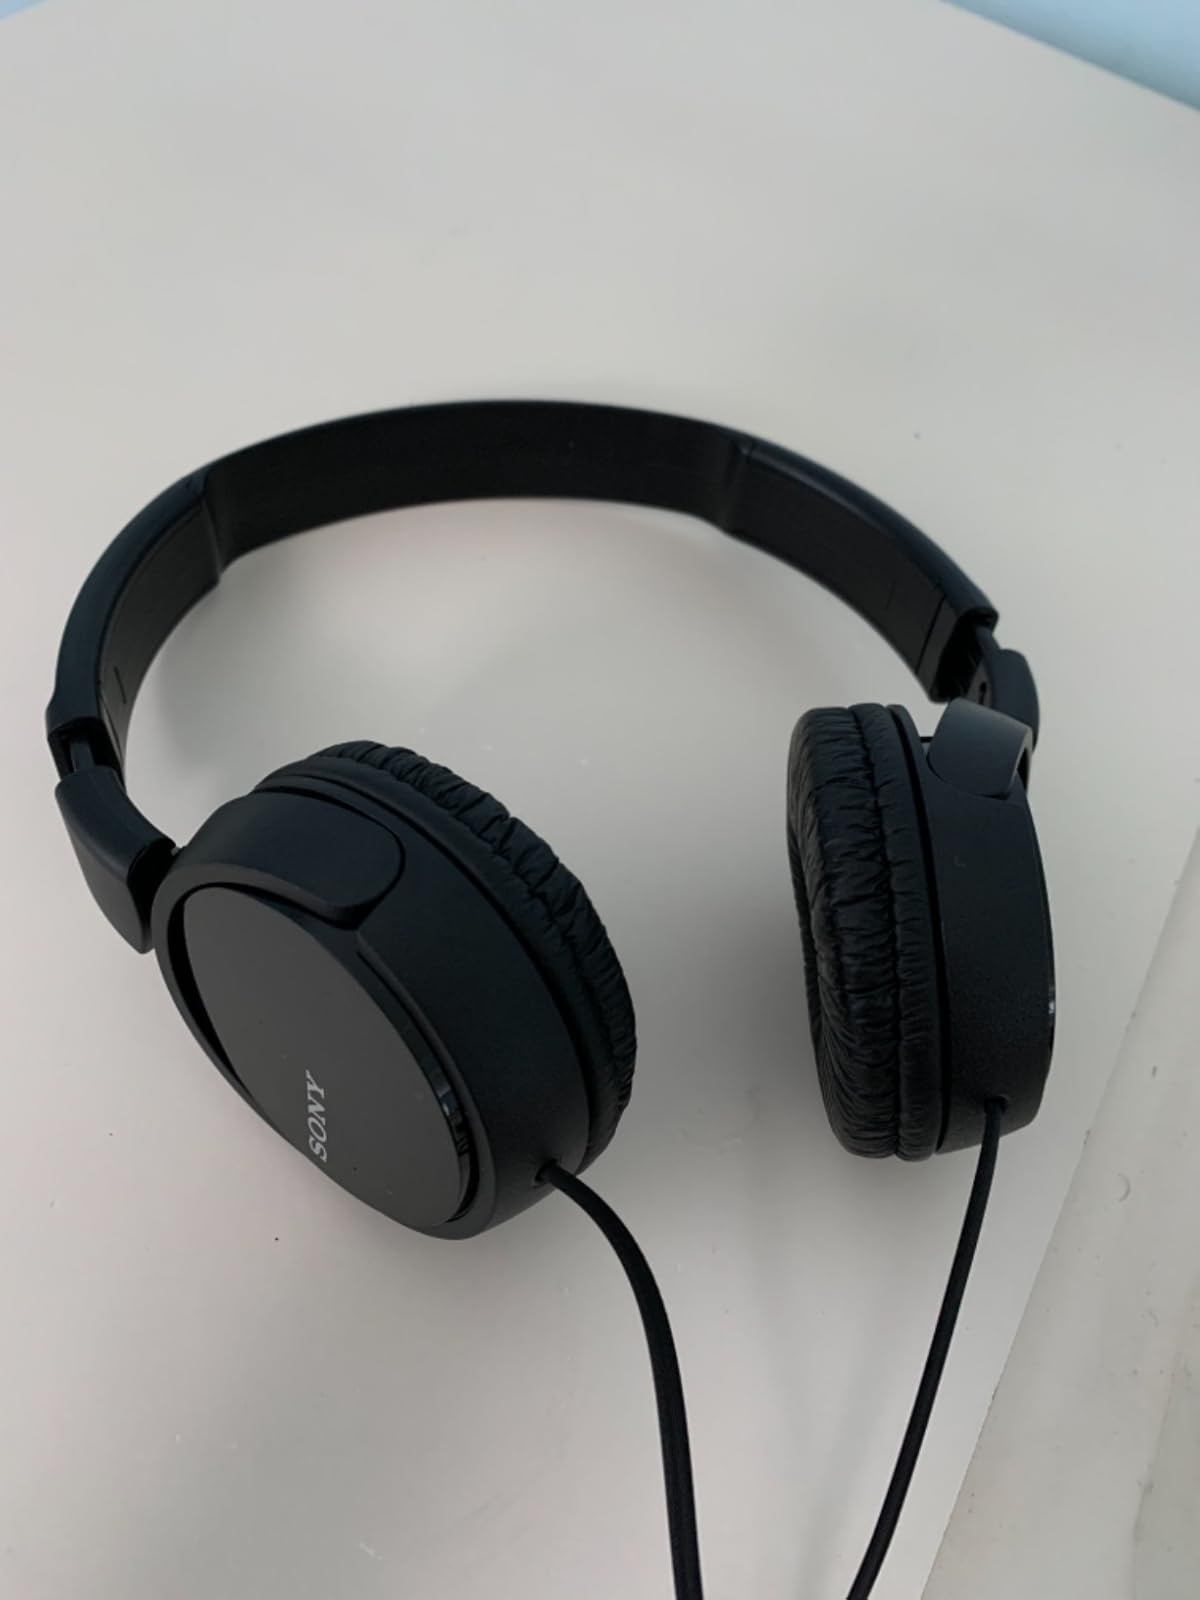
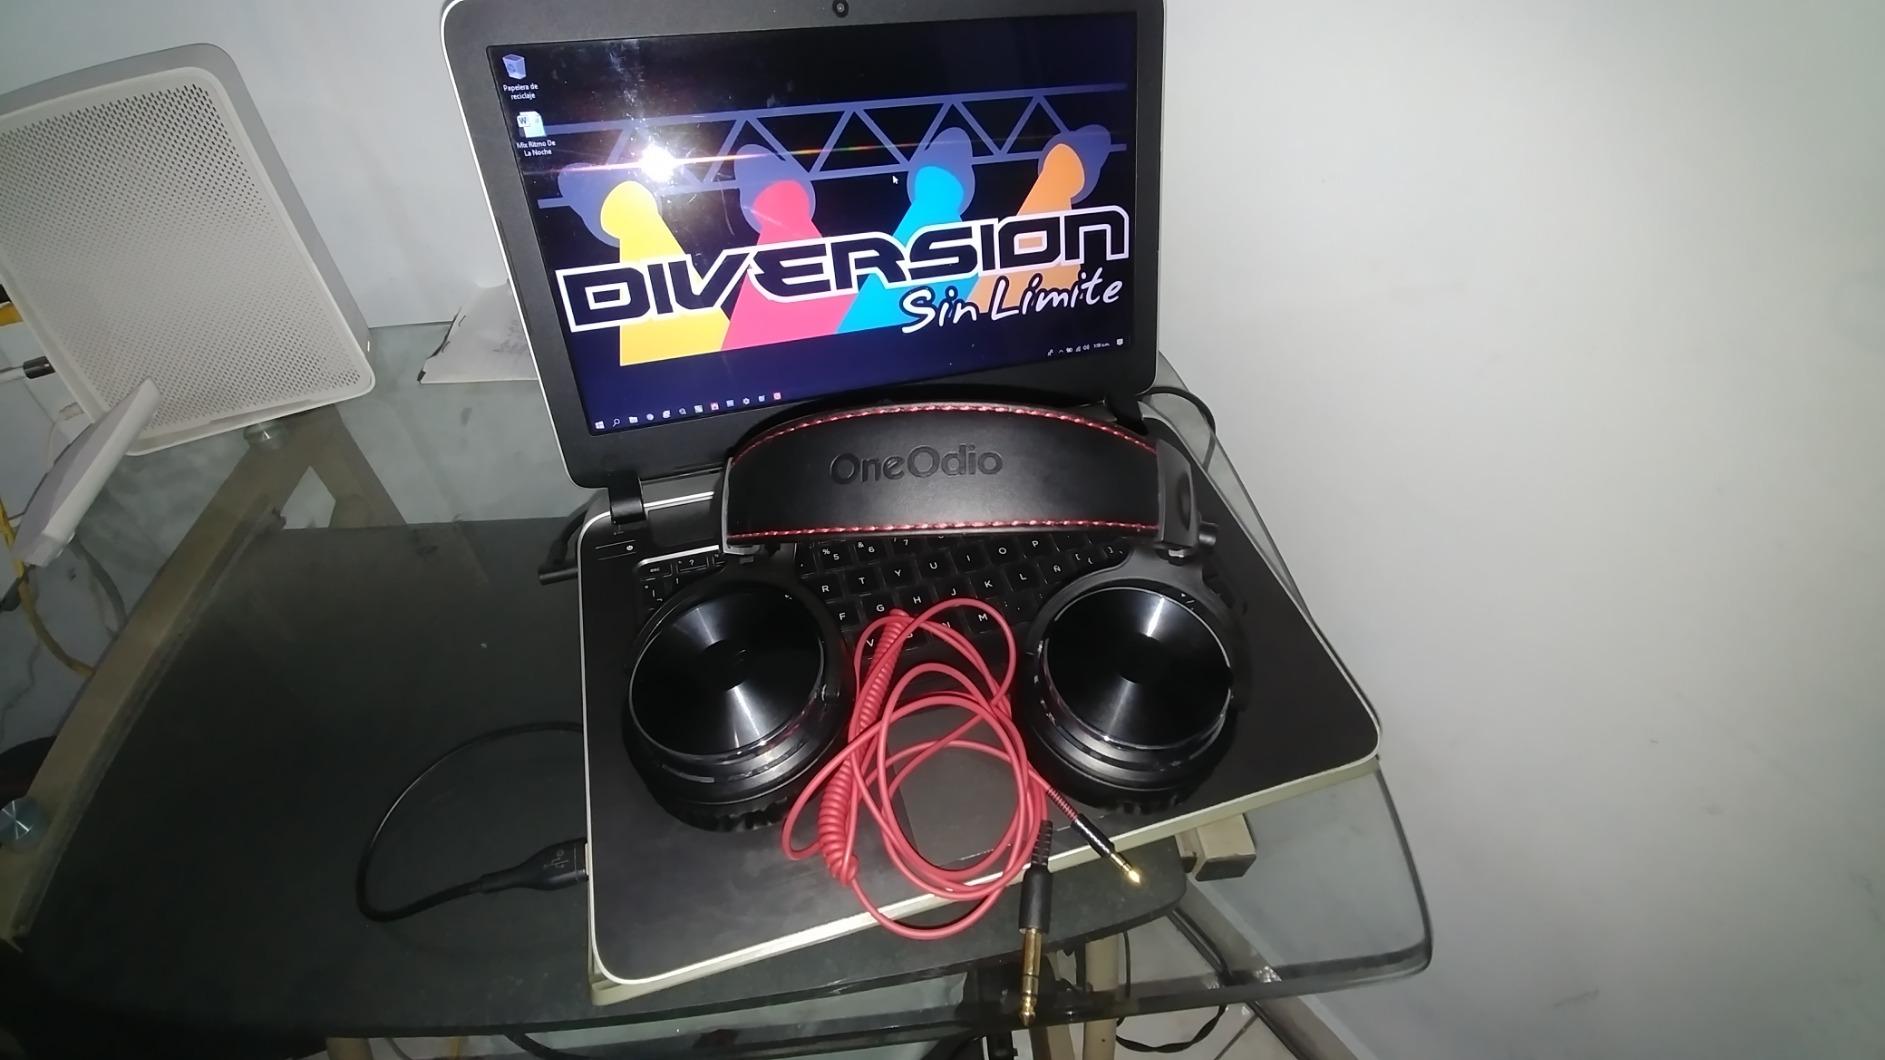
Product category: headphones
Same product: no